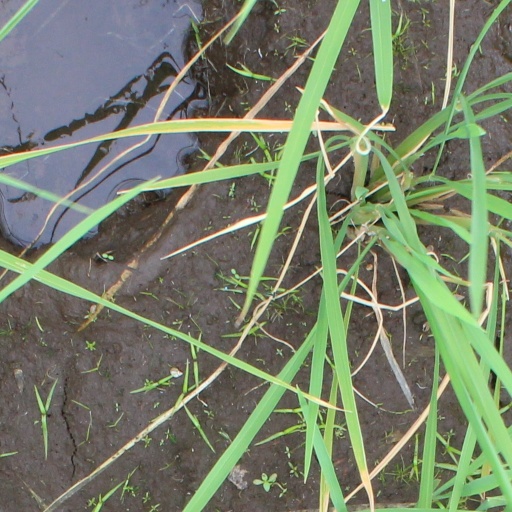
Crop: rice